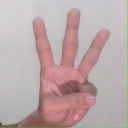
अक्षर: व